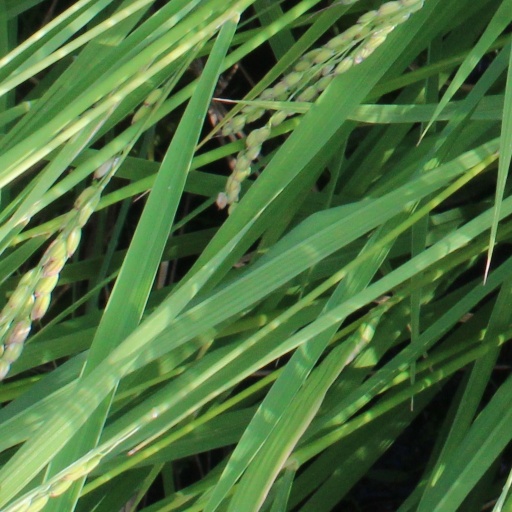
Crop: rice